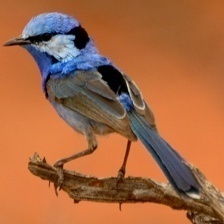
Species: SPLENDID WREN
Scientific name: MALURUS SPLENDENS